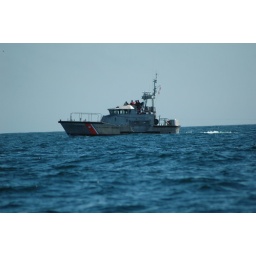
Large coast guard ship towing in a little boat (see next photo)